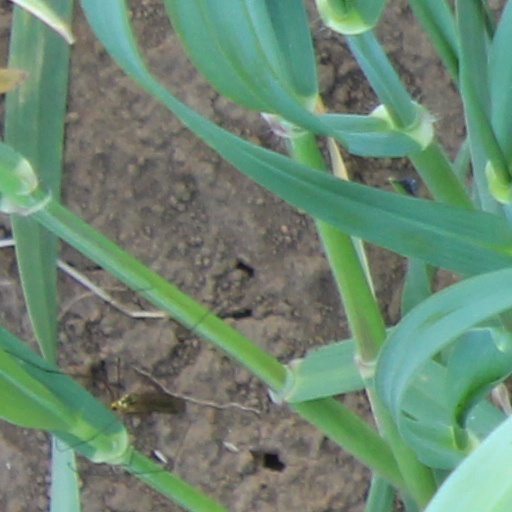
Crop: wheat